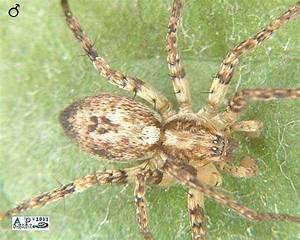
Label: spider